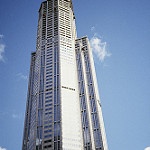
Label: buildings